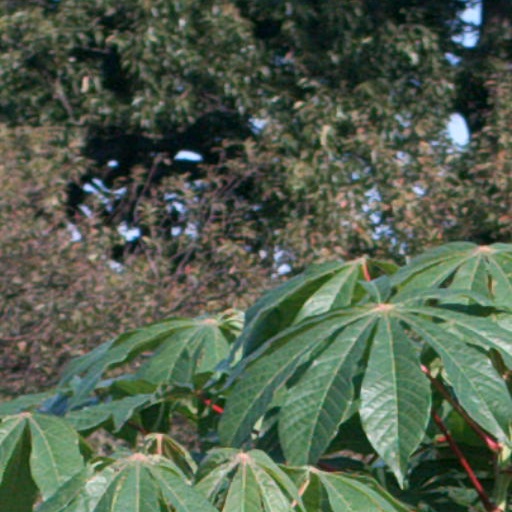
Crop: cassava